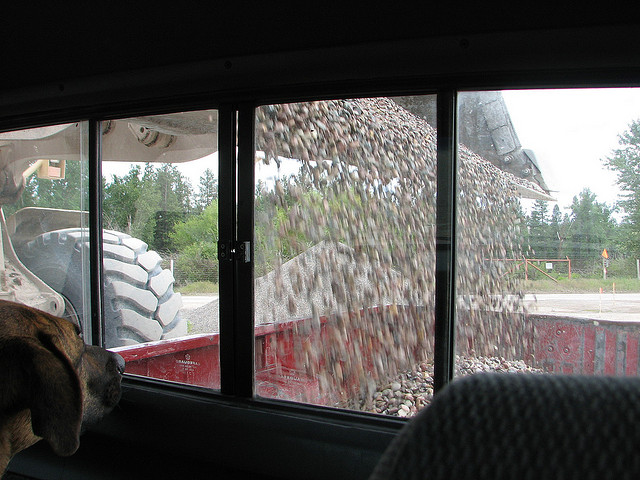
A truck is dumping objects in a trailer

a view of a dump truck outside of a window